Question: When was picture taken?
Tambaya: Yaushe aka ɗauka hoton?
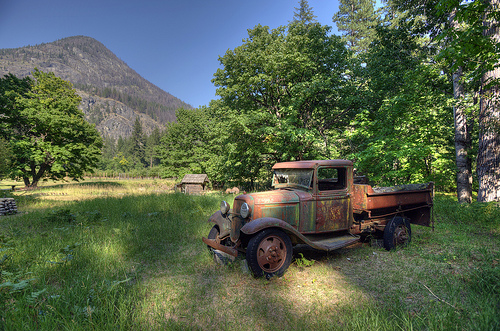
Answer: Spring.
Amsa: Bazara.